Honorary citizenship

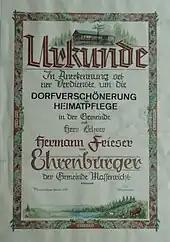
A certificate of of Massenricht, a former municipality of Amberg-Sulzbach, Bavaria, Germany issued to Hermann Frieser

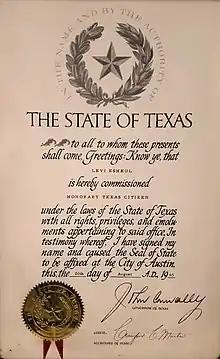
Honorary Texas Citizen certificate issued to Israeli Prime Minister Levi Eshkol

Honorary citizenship is a status bestowed by a city or other government on a foreign or native individual whom it considers to be especially admirable or otherwise worthy of the distinction. The honor usually is symbolic and does not confer any change to citizenship or nationality.